2014 Red Bull Frozen Rush

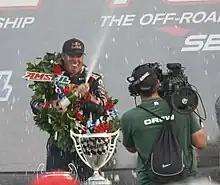
Winner Ricky Johnson

The 2014 Red Bull Frozen Rush was the inaugural Frozen Rush event. The event was held on January 9–10, 2014 at Sunday River Ski Resort near Newry, Maine. All competitors competed in four-wheel drive purpose built Trophy Trucks.